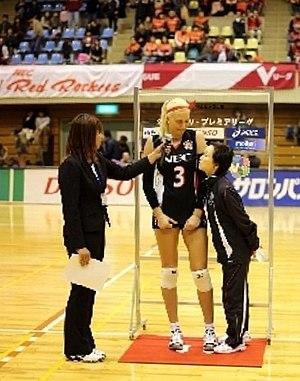
Yeliz Başa est une joueuse de volley-ball turque. Elle mesure 1,88 m et joue au poste d'attaquante.